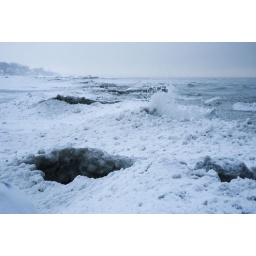
The sand bar had completely frozen over so you could walk across it.